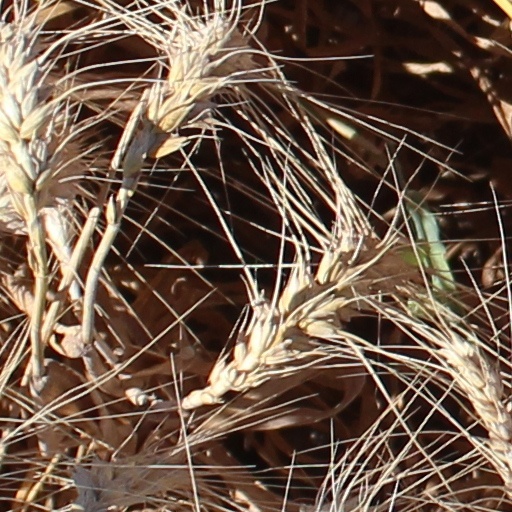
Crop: wheat